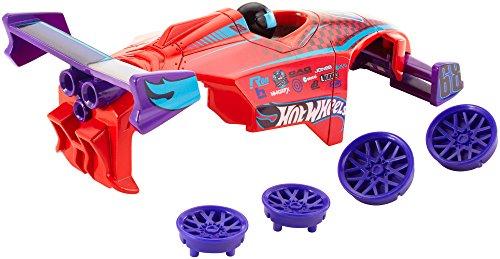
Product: Hot Wheels Indy Car Shell & Wheels
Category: Toys & Games | Play Vehicles | Vehicle Playsets
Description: ​Includes one premium body shell and 4 wheel covers.
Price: $69.95
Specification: ProductDimensions:7x5x2inches|ItemWeight:3.2ounces|ShippingWeight:3.2ounces(Viewshippingratesandpolicies)|DomesticShipping:ItemcanbeshippedwithinU.S.|InternationalShipping:ThisitemcanbeshippedtoselectcountriesoutsideoftheU.S.LearnMore|ASIN:B01IKOZOY4|Itemmodelnumber:FDN80|Manufacturerrecommendedage:8-15years